Vuelta a España

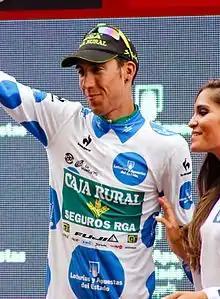
Omar Fraile, winner of the mountains classification at the 2015 Vuelta a España

The 2019 Vuelta was won by Primož Roglič, who became the first Slovenian cyclist to win a Grand Tour.